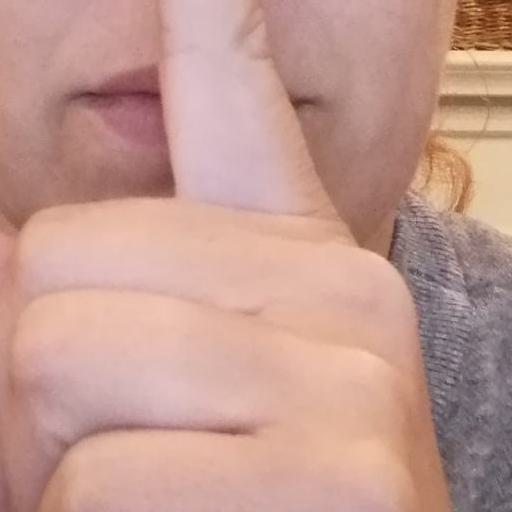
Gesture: mute